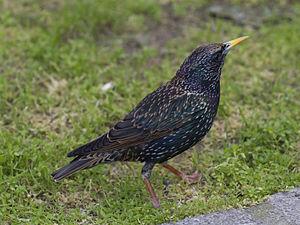
Étourneau sansonnet (Sturnus vulgaris) à Toulouse
Liste des ravageurs des plantes cultivées par type de culture